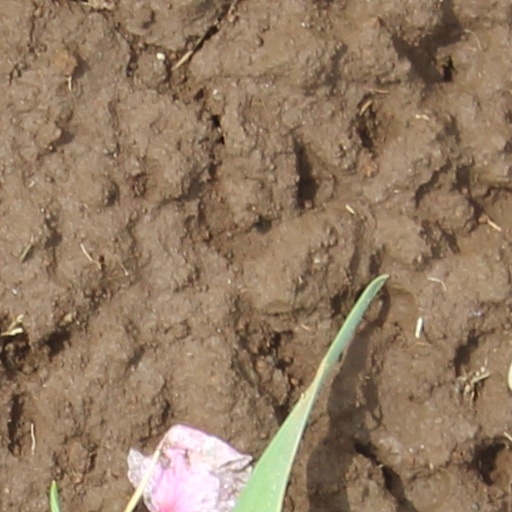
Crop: wheat